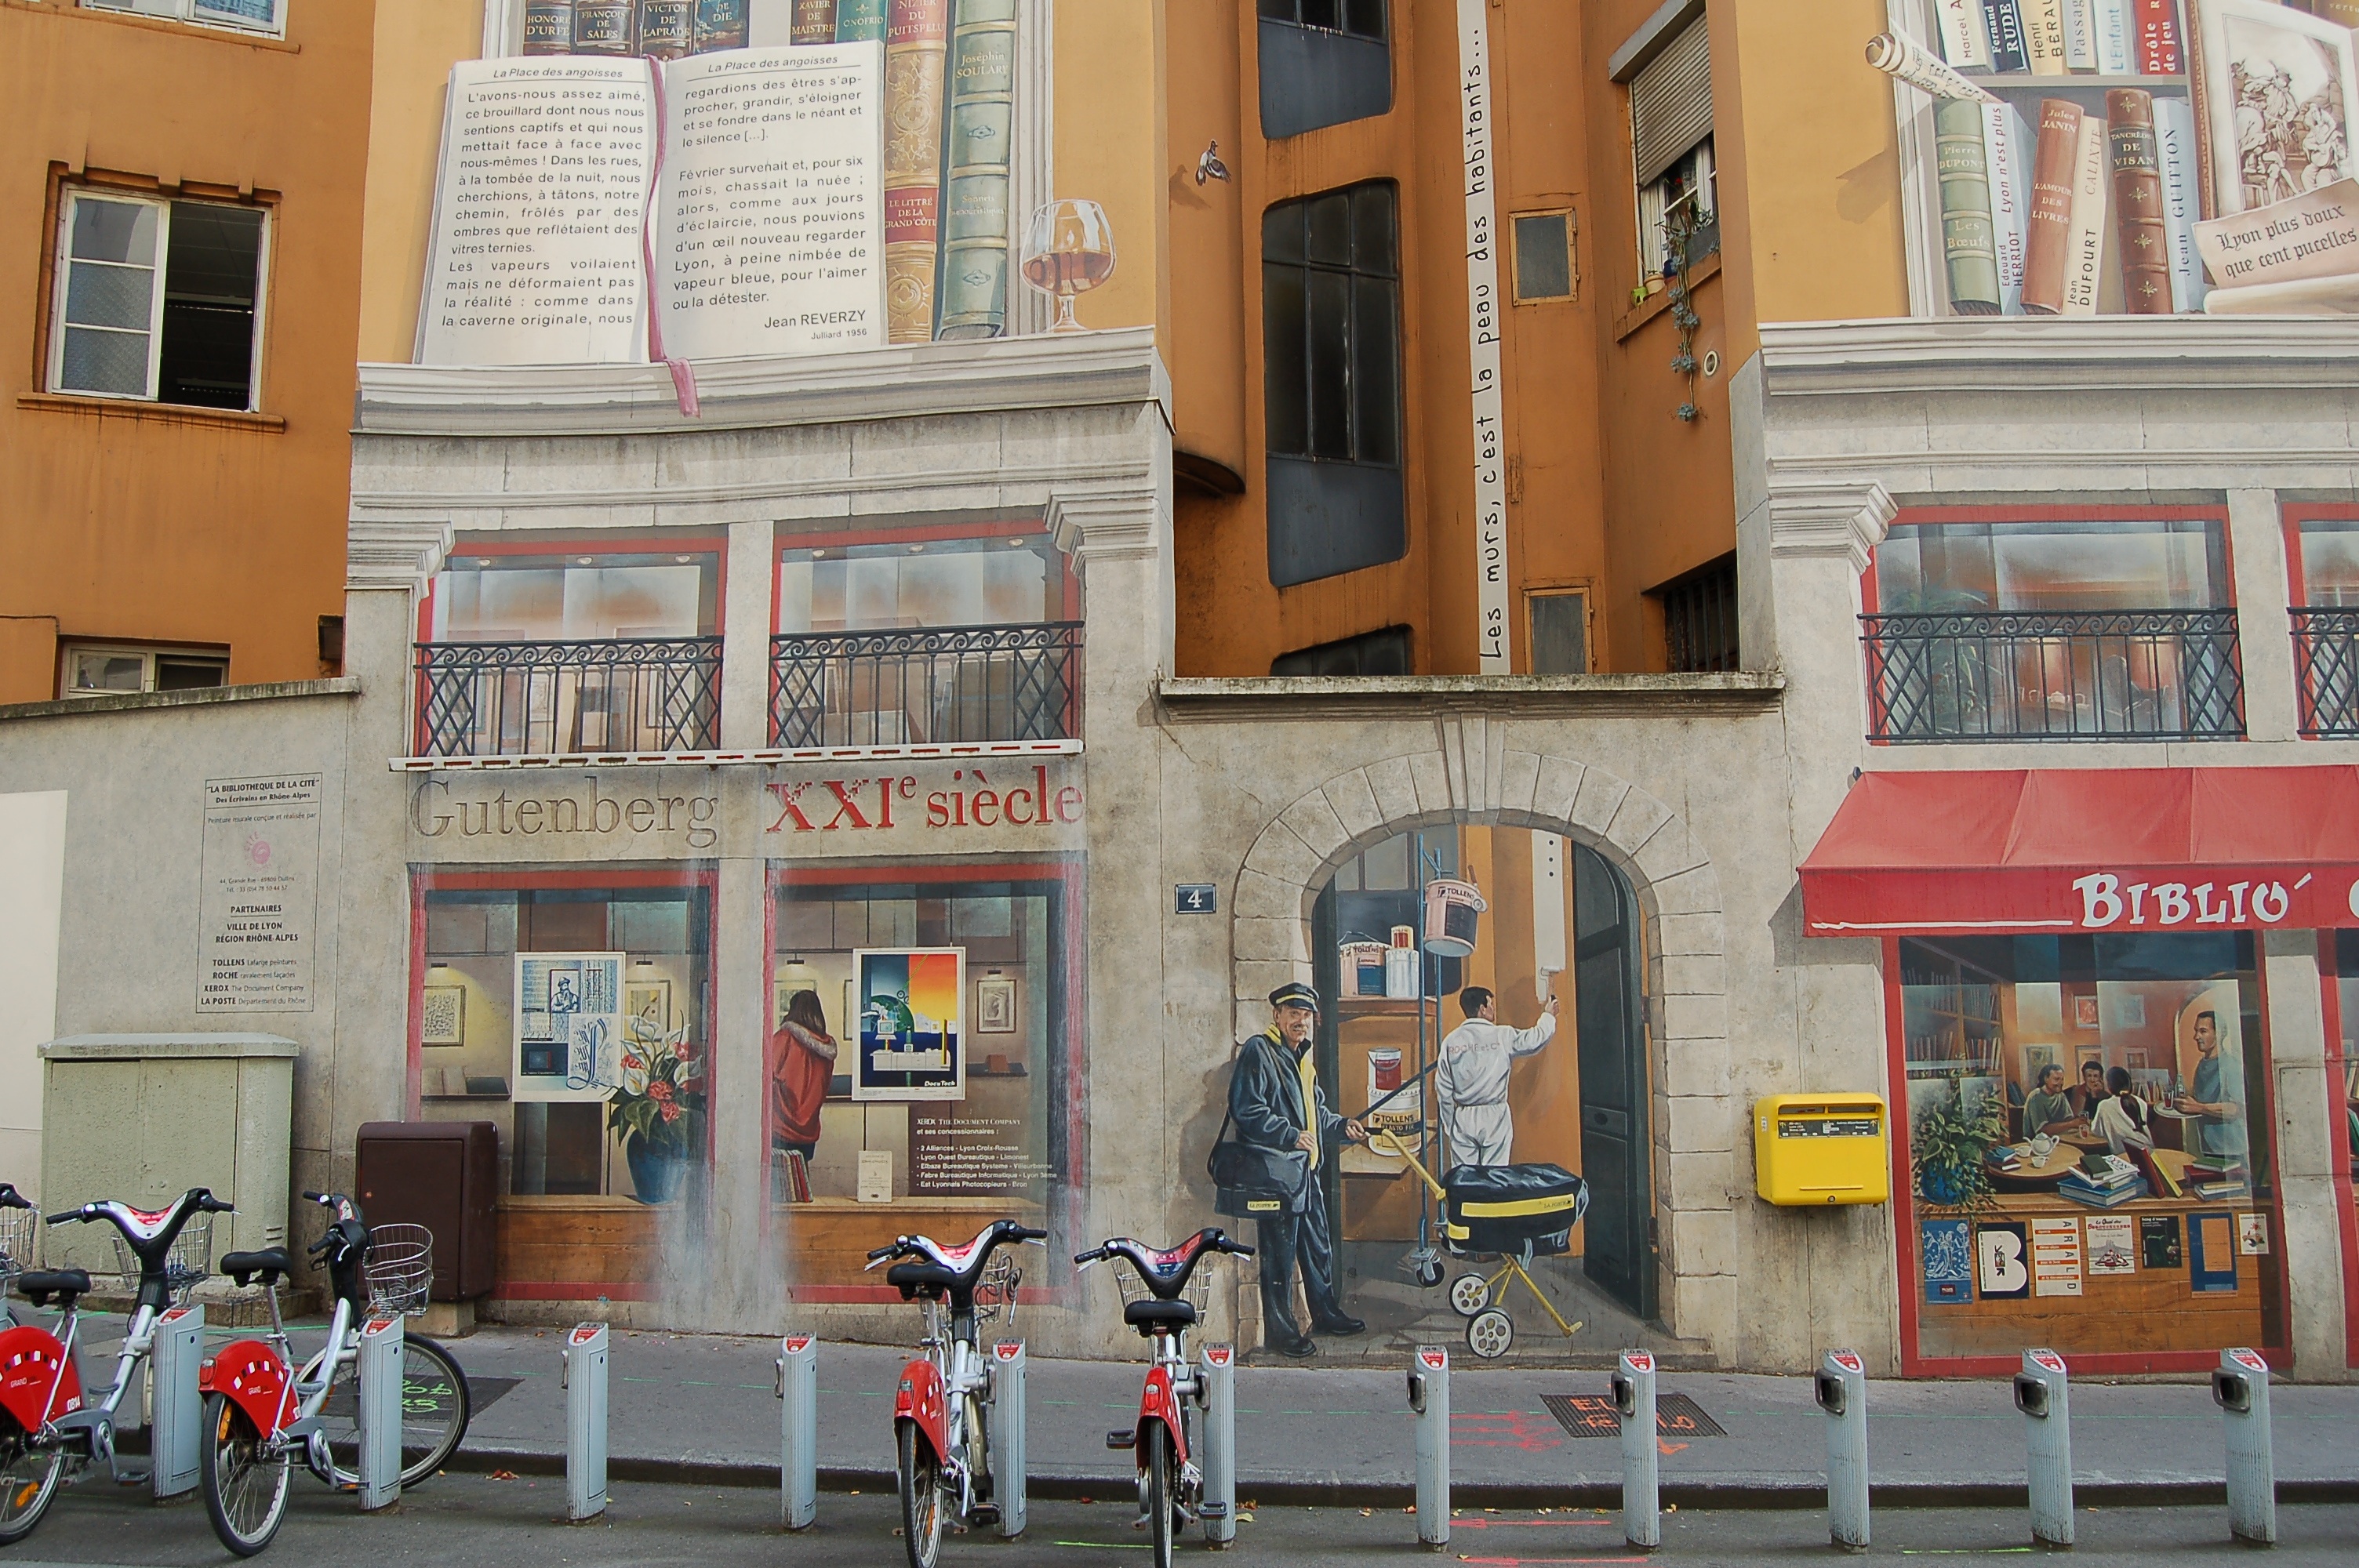
road, street, town, city, downtown, facade, shopping, art, infrastructure, tourist attraction, neighbourhood, urban area